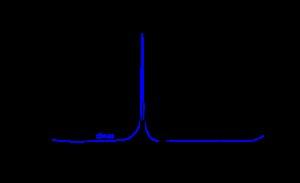
Les cônes sont des photorécepteurs situés dans la rétine, transformant le signal électromagnétique de la lumière en signal nerveux permettant la vision photopique diurne. La vision scotopique nocturne est assurée par les bâtonnets.